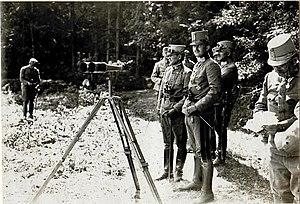
La 4ᵉ armée austro-hongroise est une grande unité de l'armée austro-hongroise pendant la Première Guerre mondiale. Elle fait toute la guerre sur le front de l'Est. Elle est dissoute en mars 1918.